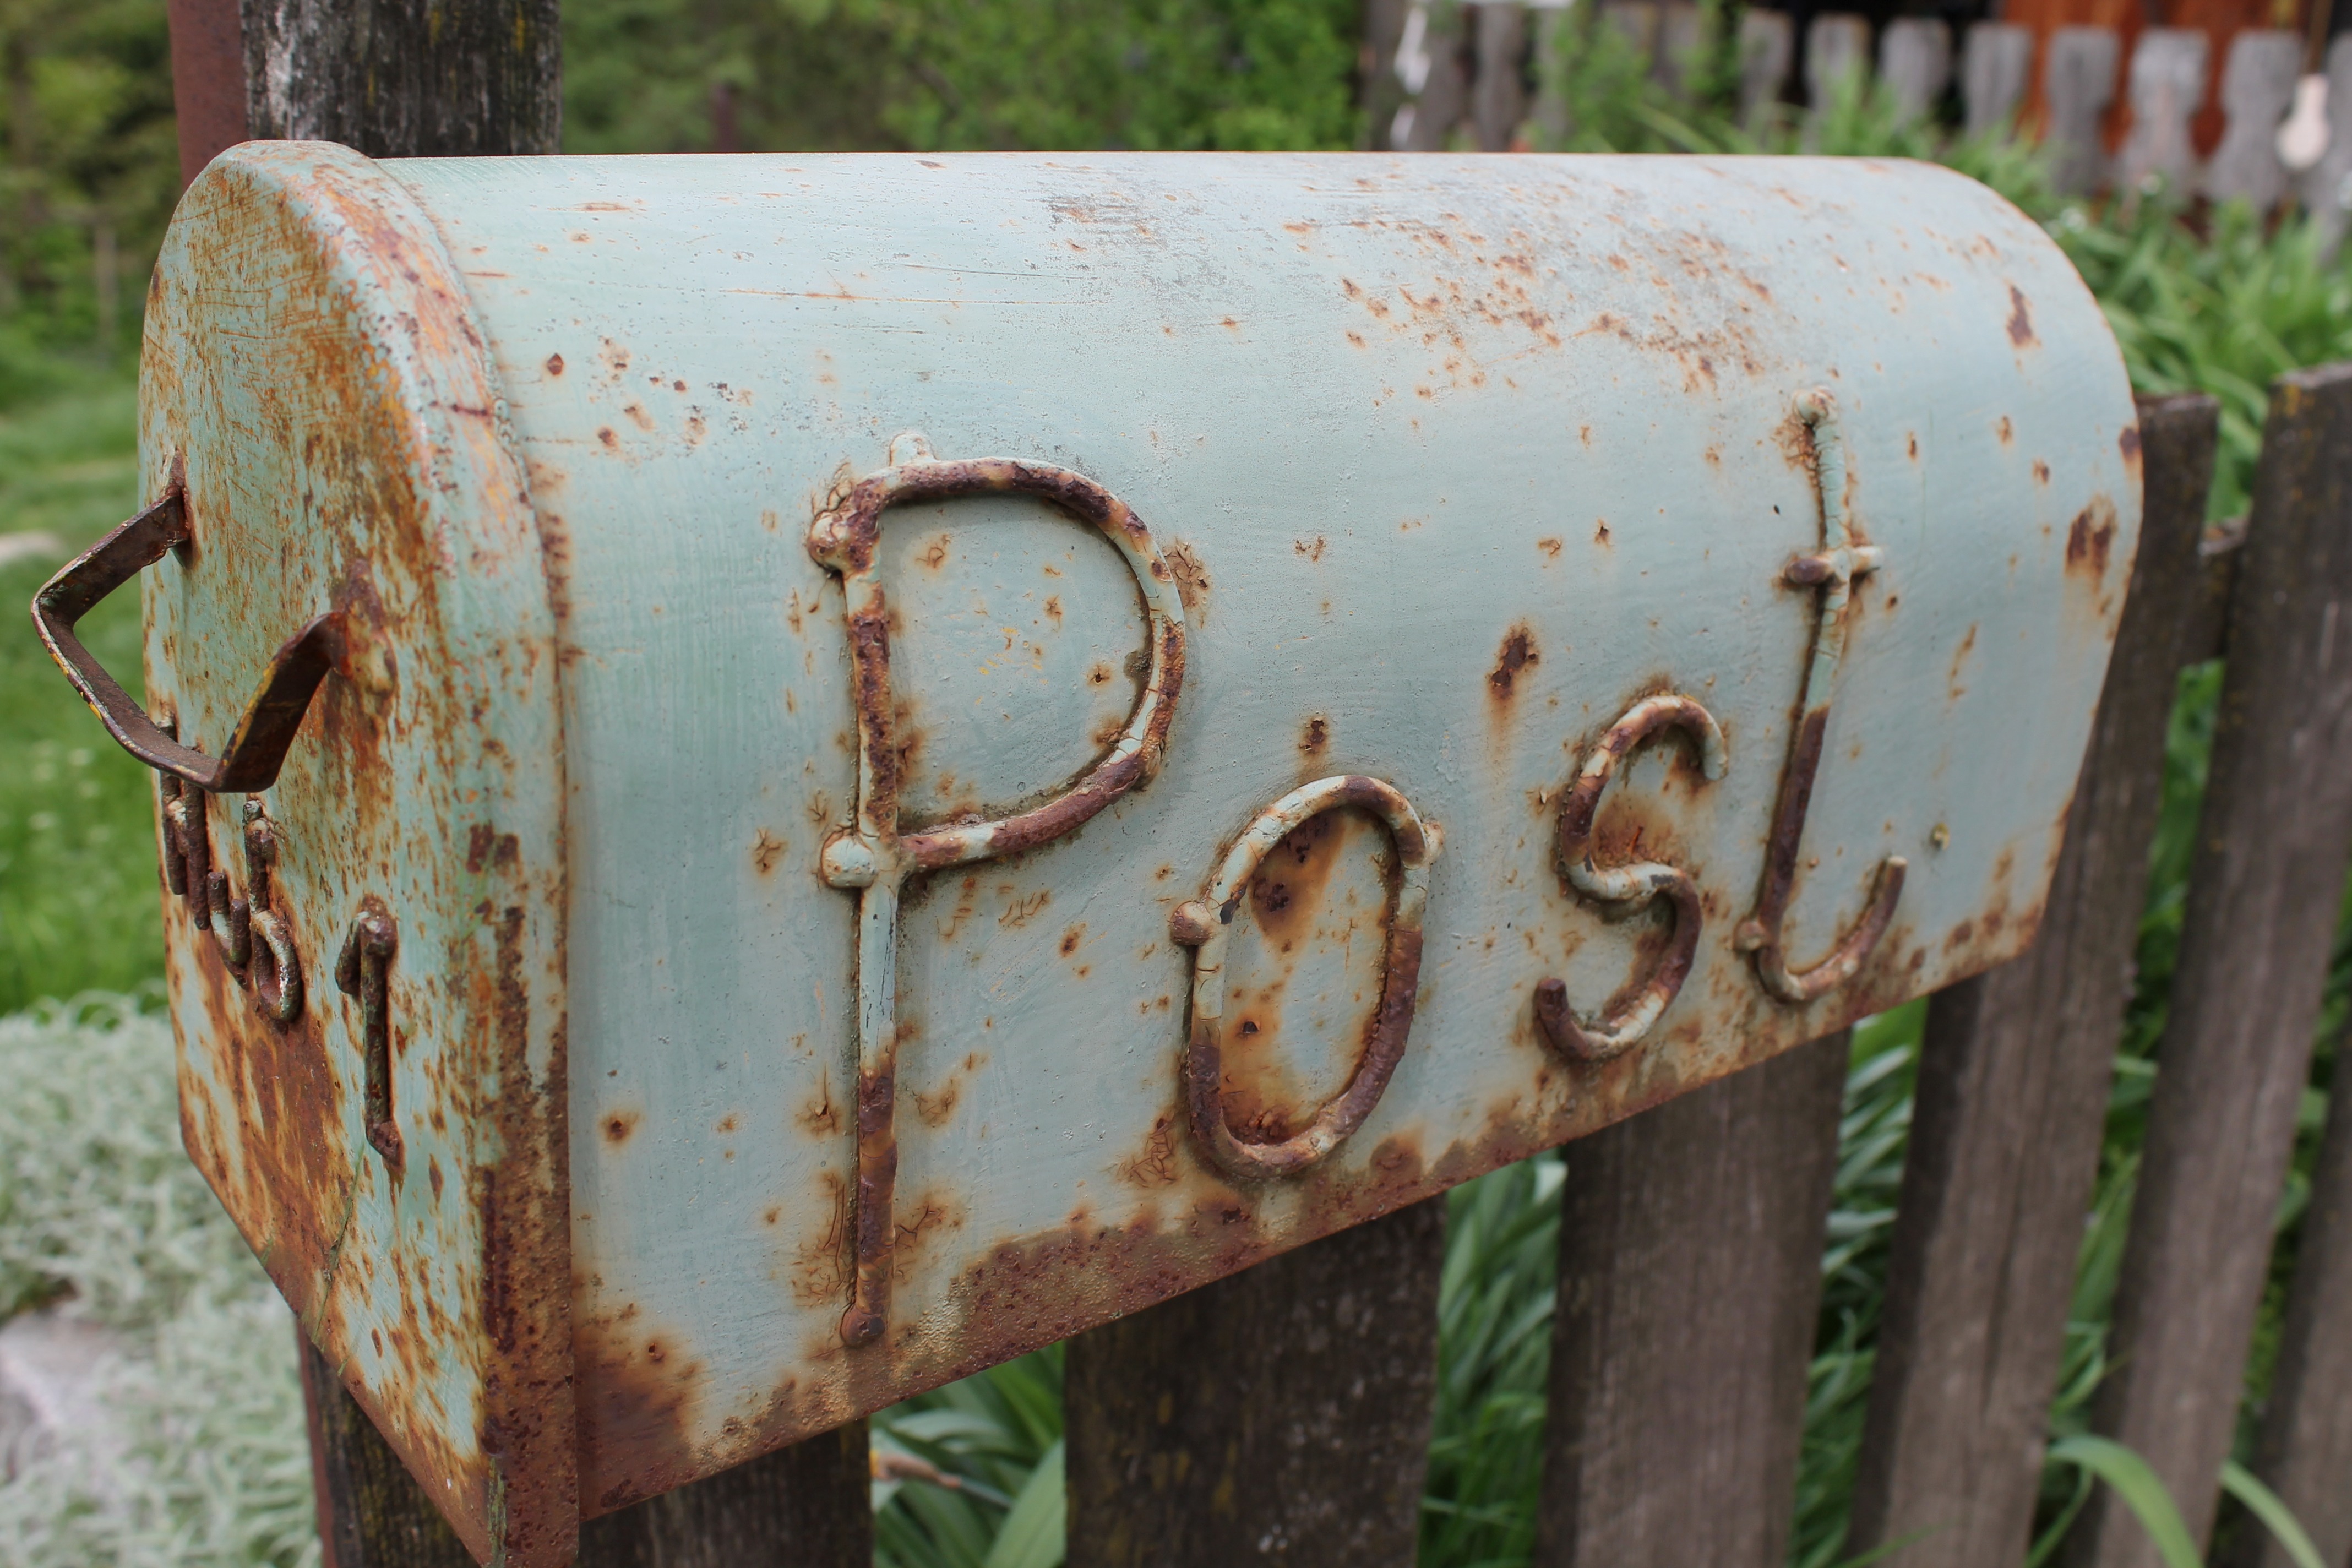
fence, post, wood, old, material, stainless, lapsed, letter boxes, man made object